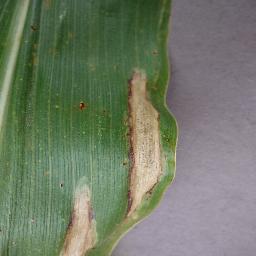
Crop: corn
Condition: (maize)_northern_blight